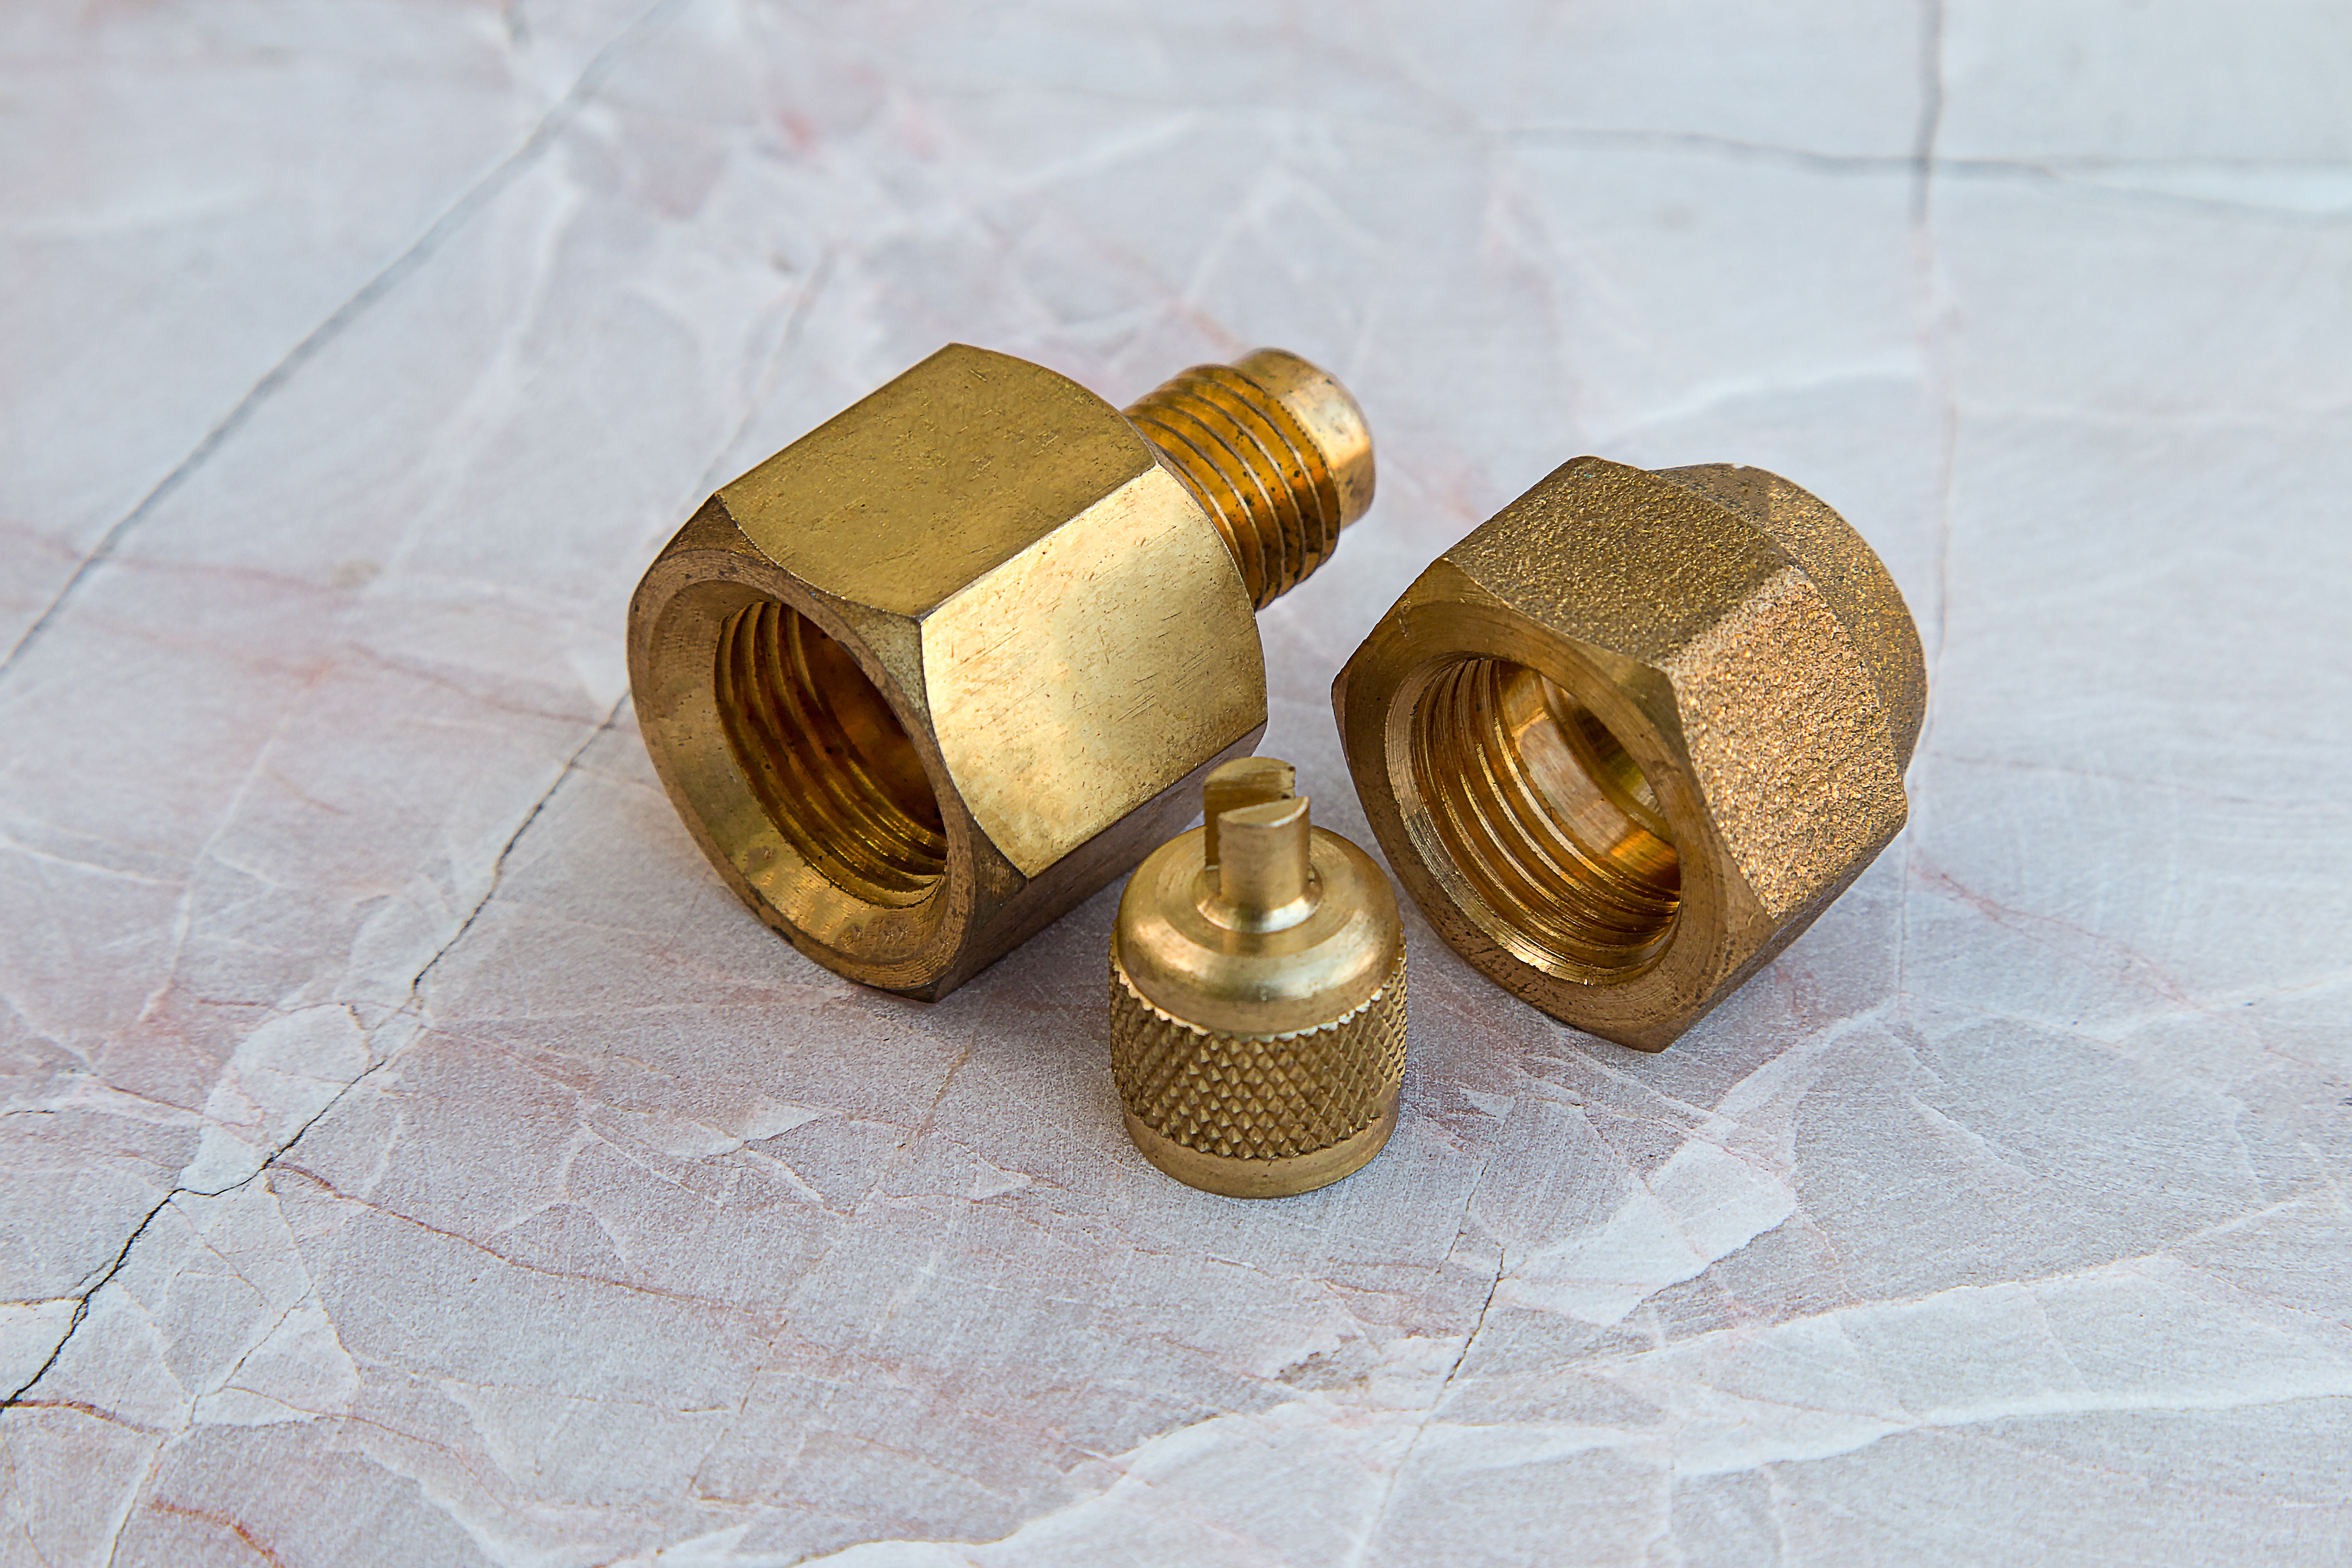
tube, tool, construction, repair, golden, equipment, metal, industrial, industry, material, thread, gold, brass, copper, piping, hardware, connection, adapter, maintenance, valve, fittings, plumbing, connector, coupler